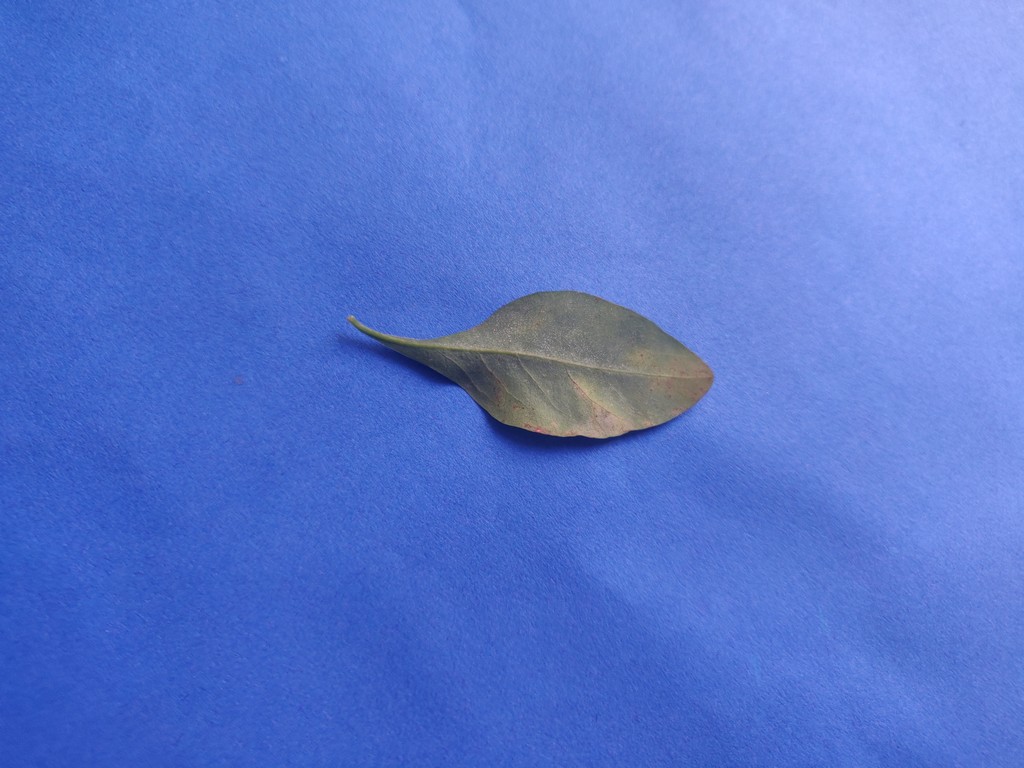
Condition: Unhealthy
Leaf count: single
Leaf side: back